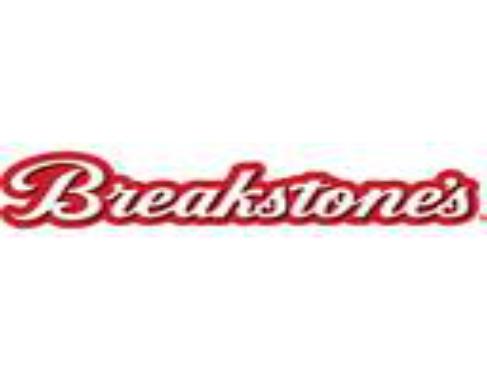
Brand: Breakstone's
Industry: Food